Miss Riboet's Orion

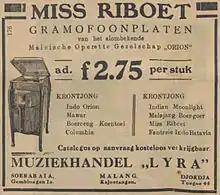
An advertisement for gramophone records featuring Miss Riboet's vocals

Though initially limited to an amusement park in Central Java, the troupe quickly proved popular and travelled from city to city. They sold gramophone records to supplement their income, and Miss Riboet became the first recording star of the Indies. Stores sold Miss Riboet brand merchandise, including wristwatches. In 1927 the company attempted to make a film. Tio asked Nelson Wong to first record the troupe's performances, a task which Wong did using a simple camera. Hoping to create a profitable fiction film, Tio asked Wong to direct, a request Wong accept as long as Tio would help bring Wong's brothers from China. When the brothers arrived in the Indies, Tio bought an old tapioca flour factory in Bandung for them to use as a studio. Nelson and Tio began plans to make a film starring Miss Riboet, but these were cancelled after discovering that Riboet's face was "not photogenic".